Lance Thomas

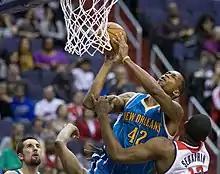
Thomas with the Hornets on March 15, 2013.

On February 6, 2012, Thomas was called up by the New Orleans Hornets, signing a 10-day contract with the team. He later signed a second 10-day contract on February 16, and a multi-year deal on February 27.